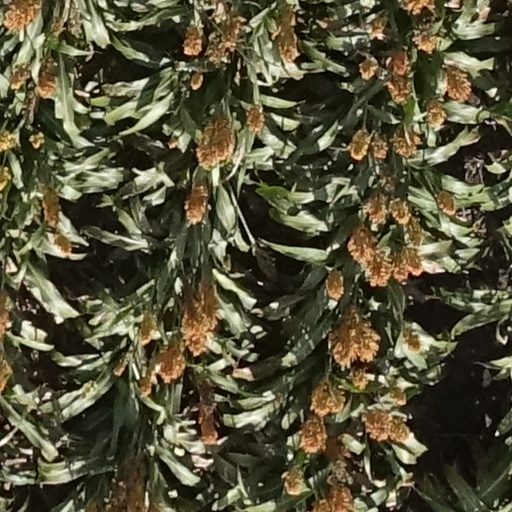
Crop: sorghum